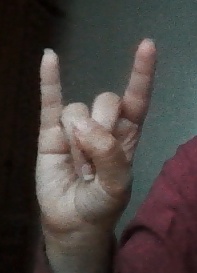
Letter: la